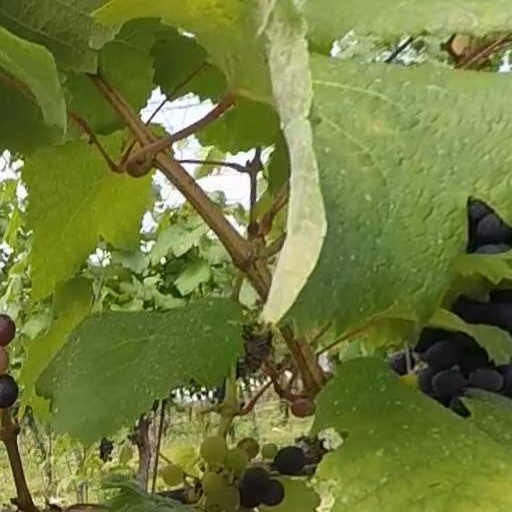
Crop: grape